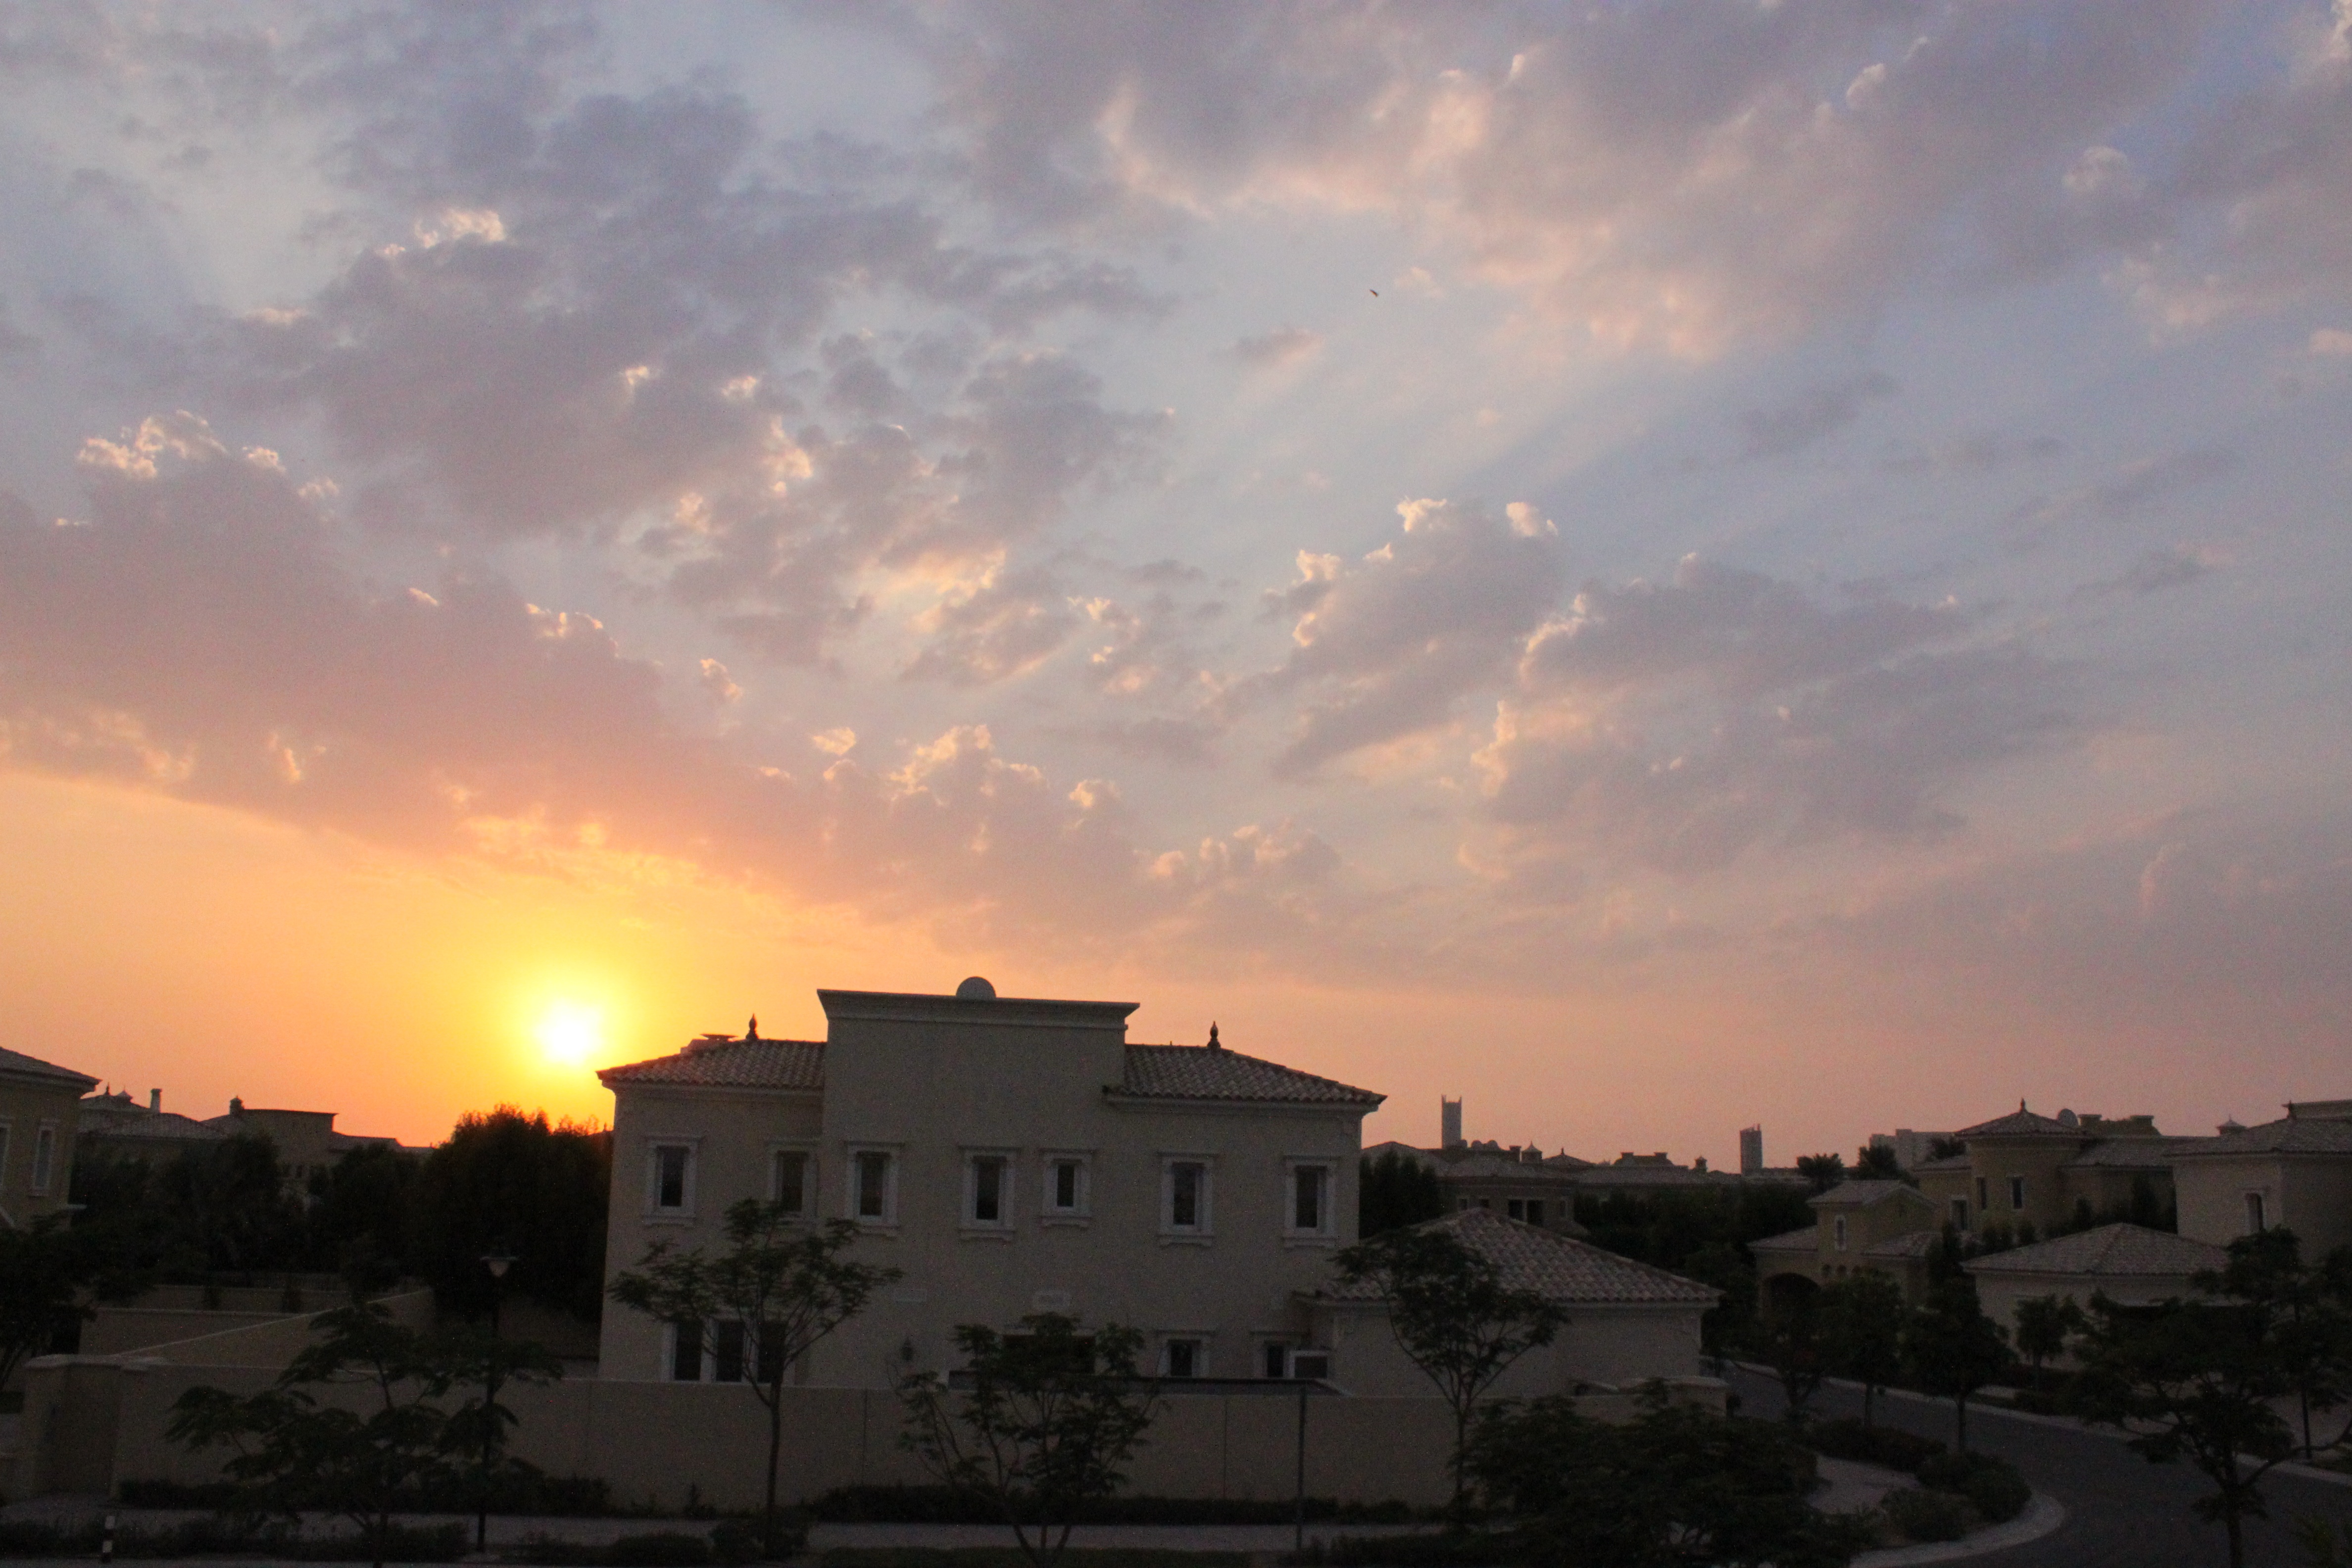
horizon, cloud, sky, sun, sunrise, sunset, sunlight, morning, dawn, cityscape, dusk, evening, weather, afterglow, meteorological phenomenon